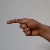
The image shows a hand gesture representing the letter 'G' in Indian Sign Language.